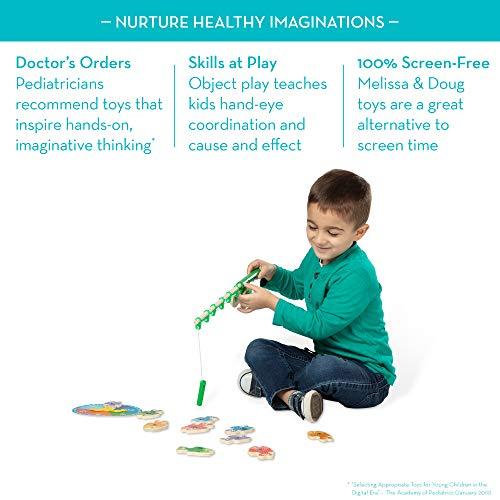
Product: Melissa & Doug Catch & Count Wooden Fishing Game (Developmental Toy, 2 Magnetic Rods, Great Gift for Girls and Boys - Best for 3, 4, and 5 Year Olds)
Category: Toys & Games | Learning & Education
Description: GREAT FOR SOLO ACTIVITY OR TWO PLAYER GAME: The Melissa and Doug Catch and Count Wooden Fishing Game includes two magnetic rods and 10 magnetic fish which are numbered and patterned, making an exciting game for kids to play alone or with a friend.
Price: $19.99
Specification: ProductDimensions:19x9x3inches|ItemWeight:1.4pounds|ShippingWeight:1.4pounds(Viewshippingratesandpolicies)|DomesticShipping:ItemcanbeshippedwithinU.S.|InternationalShipping:ThisitemcanbeshippedtoselectcountriesoutsideoftheU.S.LearnMore|ShippingAdvisory:Thisitemmustbeshippedseparatelyfromotheritemsinyourorder.Additionalshippingchargeswillnotapply.|ASIN:B00FZMDAL4|Itemmodelnumber:5149|Manufacturerrecommendedage:36months-5years